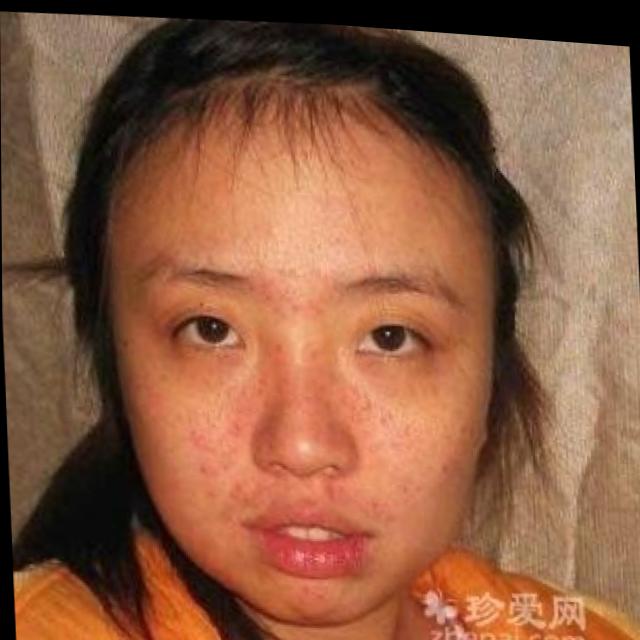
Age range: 21-44